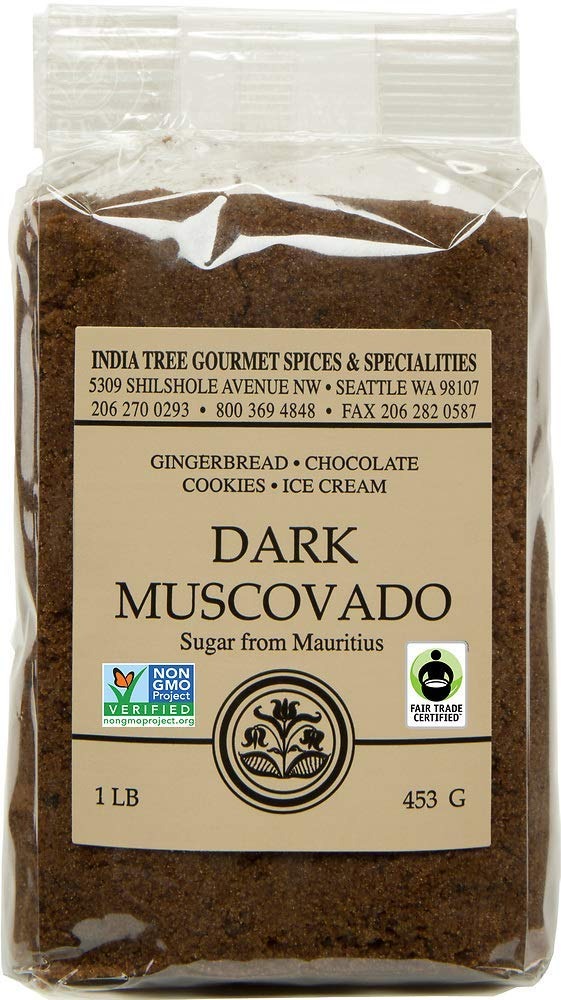
Item Name: Sugar - Dark Muscovado (Mauritius) 1#
Bullet Point 1: Perfect for cakes, fudge, pie, or coffee! Add it to oatmeal for a yummy twist on a breakfeast tradition!
Bullet Point 2: The more you buy the less it costs to ship (on a per item basis), when it all comes from ChefShop;com; Click on the ChefShop link below the product name to see what else we have!
Bullet Point 3: The most amazing dark sugar we've tasted!
Bullet Point 4: Rich, complex, and unrefined sugar!
Value: 16.0
Unit: Ounce

Price: 14.99